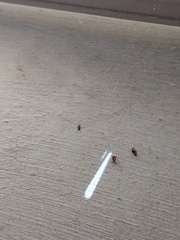
Species: Lactrodectus_hesperus